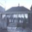
Label: house